First Congregational Church of Cornwall Parsonage

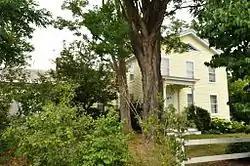

The First Congregational Church of Cornwall Parsonage is a historic house at 18 Vermont Route 74 in the center of Cornwall, Vermont. Built in 1839, it is a good local example of Greek Revival architecture, and served as a parsonage until 1994. It was listed on the National Register of Historic Places in 2015.